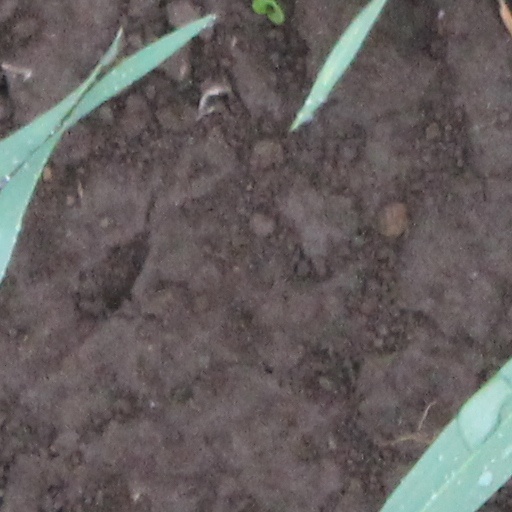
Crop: wheat